John Keast Lord

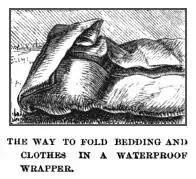
Illustration to "At Home in the Wilderness"

Catalogues of collections of lepidoptera and hymenoptera formed by him in Egypt were published in London in 1871. He helped in an enlarged edition of Francis Galton's "Art of Travel", was a contributor to "The Leisure Hour" and other journals, and under the signature "The Wanderer" contributed papers on sea fisheries and other topics to "Land and Water", which for a short time he edited as Buckland's substitute.